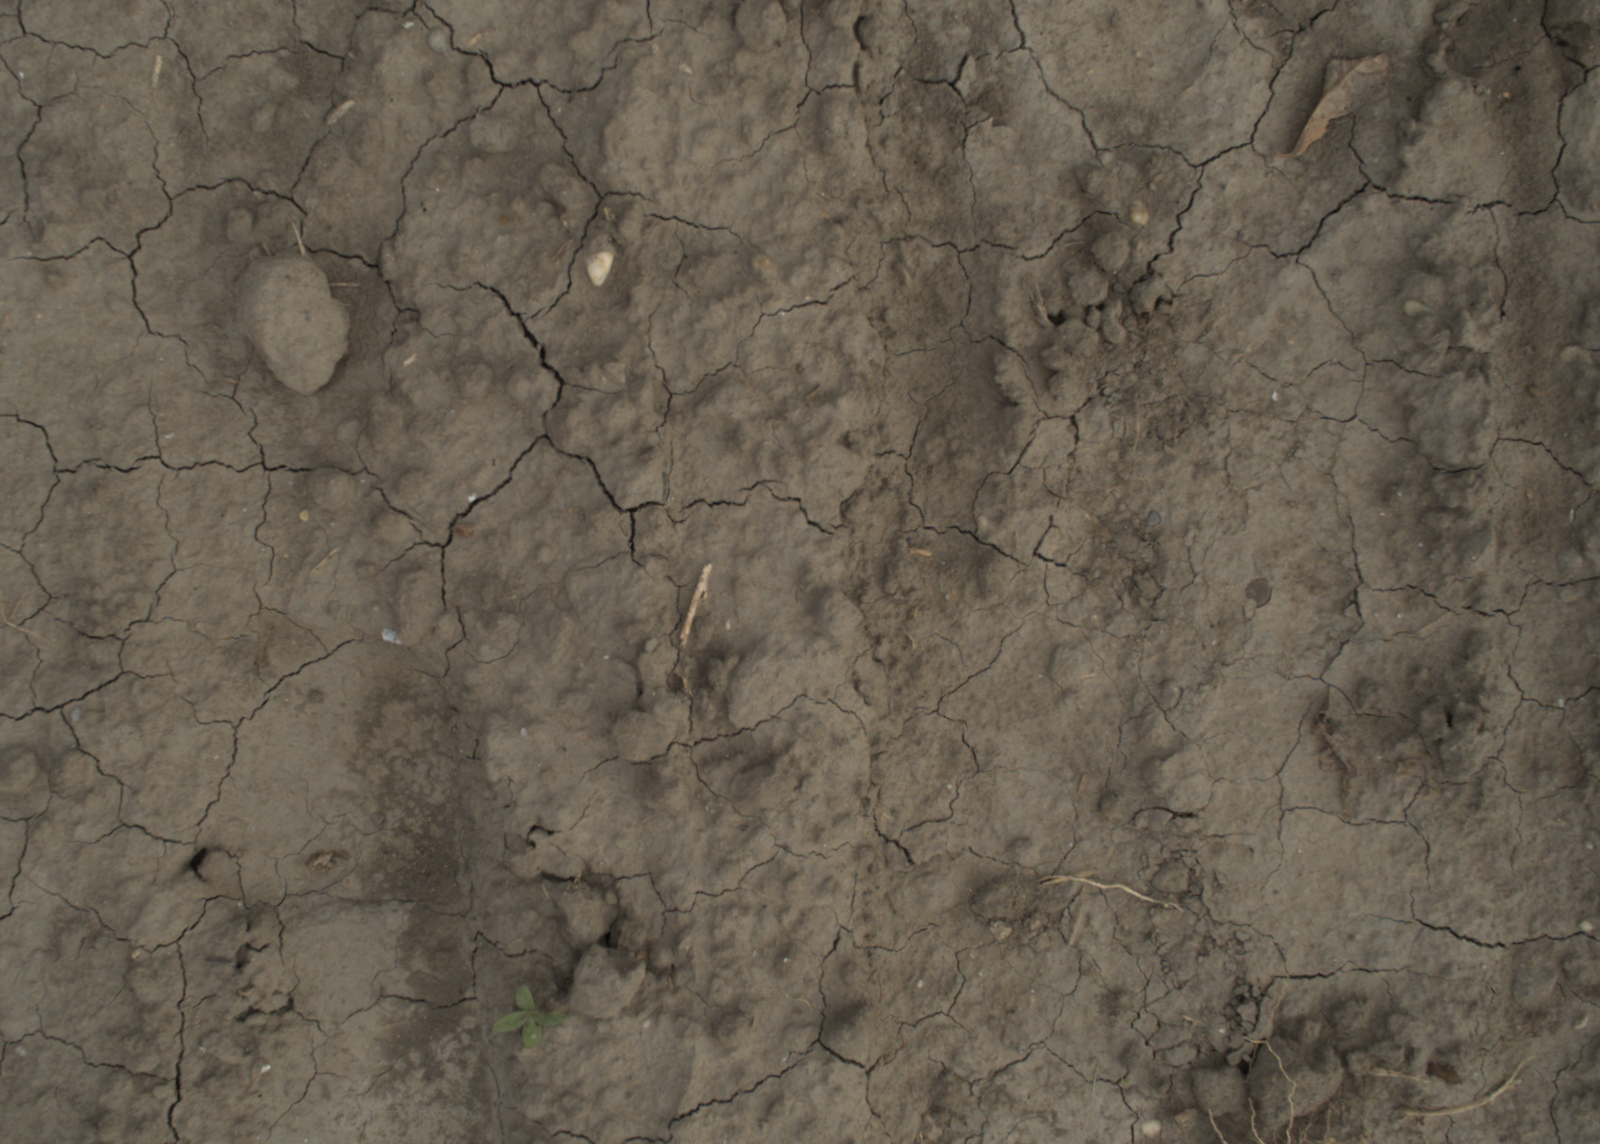
Capture date: 21.09.2021 11:03:57
Weather: mixed
Wind: light
Seeding date: 02.09.2021
Plant canopy height (mm): 962